Riddes

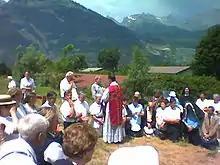
A priest giving blessings after ordination at the SSPX seminary at Écône

From the , 1,910 or 86.9% were Roman Catholic, while 98 or 4.5% belonged to the Swiss Reformed Church. Of the rest of the population, there was 1 member of an Orthodox church, and there were 9 individuals (or about 0.41% of the population) who belonged to another Christian church. There was 1 individual who was Jewish, and 18 (or about 0.82% of the population) who were Islamic. There were 2 individuals who were Buddhist and 4 individuals who belonged to another church. 64 (or about 2.91% of the population) belonged to no church, are agnostic or atheist, and 93 individuals (or about 4.23% of the population) did not answer the question.